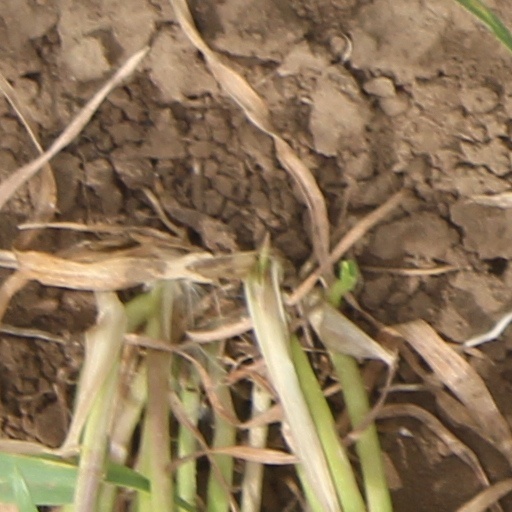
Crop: wheat